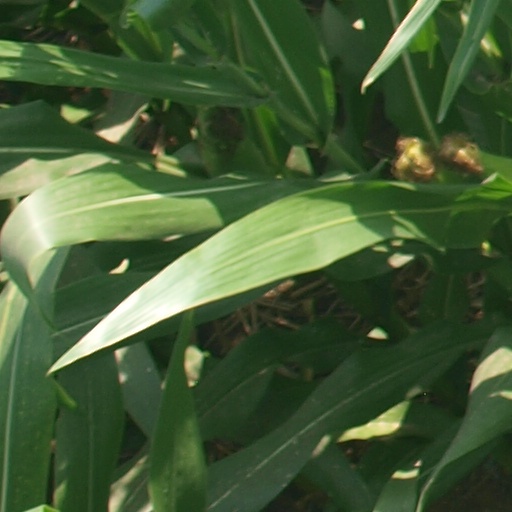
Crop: maize; corn